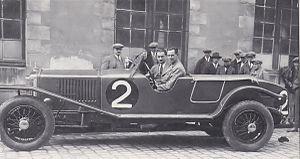
André Boillot, dit Dribus au début des années 1930, né à Valentigney, berceau de la famille Peugeot, le 8 août 1891, mort en course le 5 juin 1932, est un pilote de course automobile français. Suivant les traces de son frère, Georges Boillot, il commença à piloter très jeune.
La Peugeot type 174 coupé chauffeur est un modèle d'automobile Peugeot de 1923.
Louis Rigal, né le 20 juillet 1887 à Paris et mort le 8 juillet 1974 à Argenteuil à près de 87 ans, est un ancien pilote automobile français, de courses d'endurance et de Grand Prix.